University of Toronto Faculty of Music

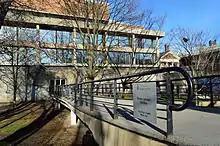
Edward Johnson Building

Edward Johnson Building – Home of the Faculty of Music since 1962, the Edward Johnson Building houses many offices and classrooms, as well as two floors of practice rooms, two large rehearsal rooms, the Faculty of Music Library, the University of Toronto Electronic Music Studio (UTEMS), a theatre for large ensemble performances (MacMillan Theatre) and a smaller recital hall (Walter Hall), and named for the Guelph-born operatic tenor, former board chair of the Royal Conservatory of Music, and General Manager of the Metropolitan Opera (1935–1950), Edward Johnson.